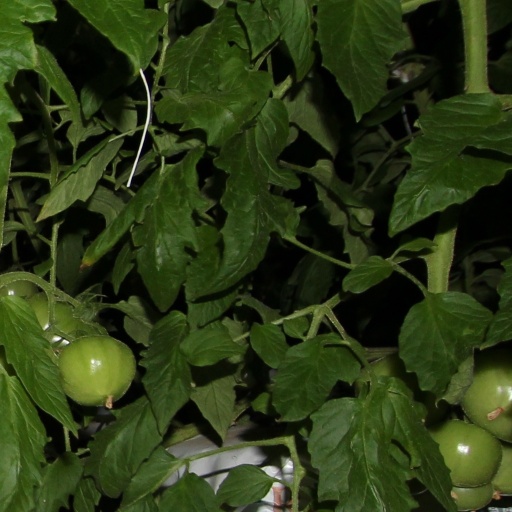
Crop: tomato